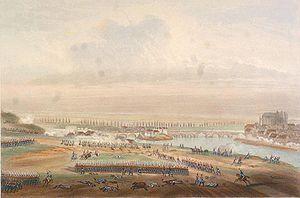
Louis Huguet-Chateau, né le 5 mars 1779 à Saint-Domingue et mort le 8 mai 1814 à Paris, est un général français de la Révolution et de l’Empire. Son nom figure sur le pilier Ouest de l'arc de triomphe de l'Étoile à Paris.